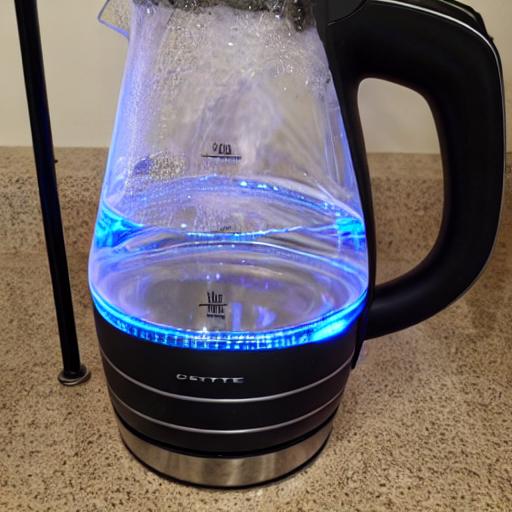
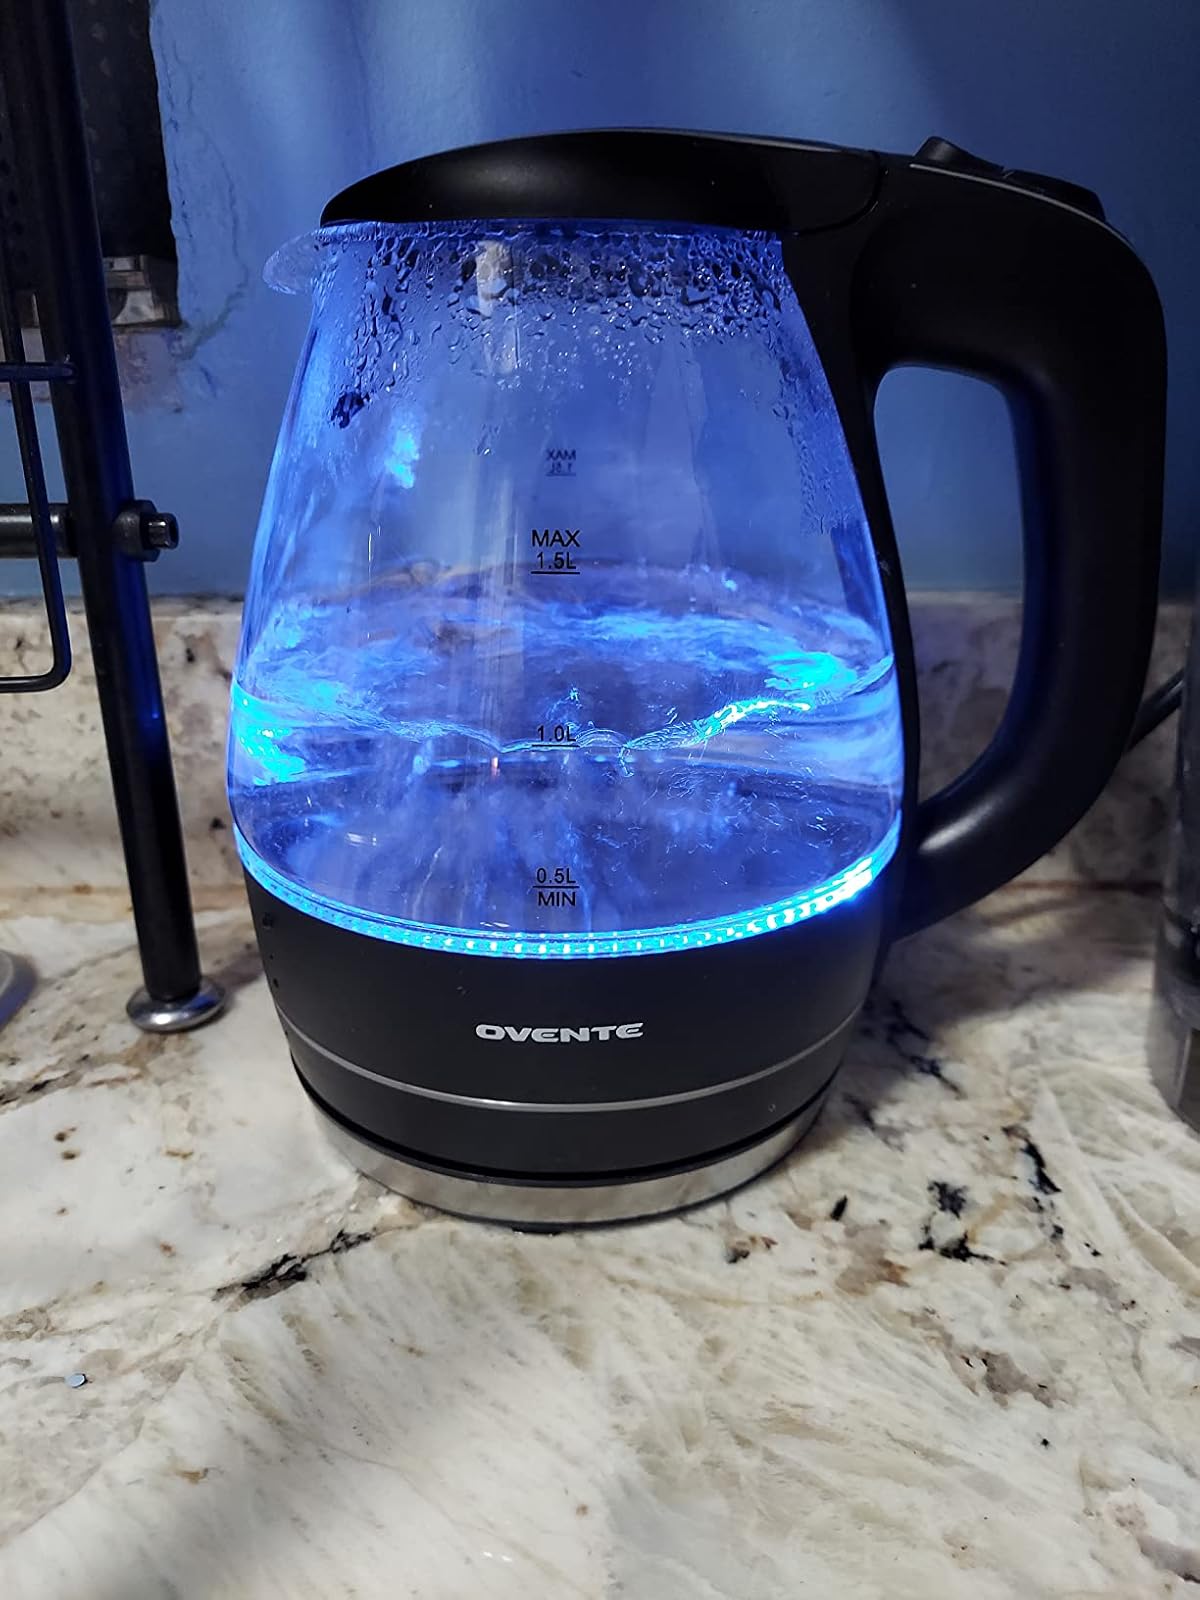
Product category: items_kettle
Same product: no